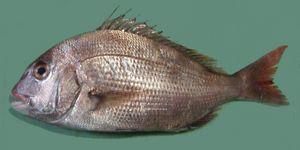
La Dorade japonaise est une espèce de poissons marins de la famille des Sparidae. Elle est également appelée Spare japonaise.
Pagrus est un genre de poissons marins de la famille des Sparidae.
Le terme spare désigne plusieurs espèces de poissons de bonne qualité gustative, de la famille des sparidés, hormis Boridia grossidens. Les genres Chrysoblephus, Cymatoceps, Porcostoma, Pterogymnus, Sparidentex, Sparodon et Stenotomus sont exclusivement constitués de spares.